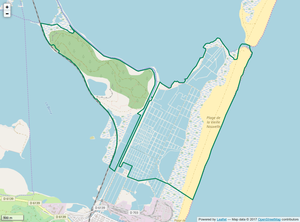
Périmètre de la RNR de Sainte-Lucie.
La réserve naturelle régionale de Sainte-Lucie est une réserve naturelle régionale située en Occitanie. Classée en 2009, elle occupe une surface de 825 hectares et protège l'île de Sainte Lucie et les zones humides et plages riveraines.